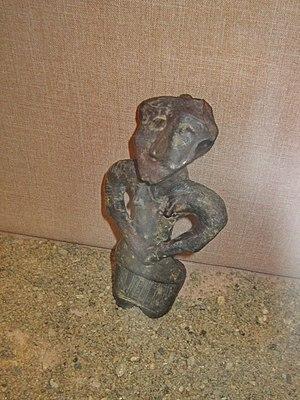
Le musée national de la Toplica à Prokuplje est un musée situé à Prokuplje, dans le district de Toplica, en Serbie. Il a été créé en 1946.
Pločnik est un village de Serbie situé dans la municipalité de Prokuplje, district de Toplica. Au recensement de 2011, il comptait 115 habitants.